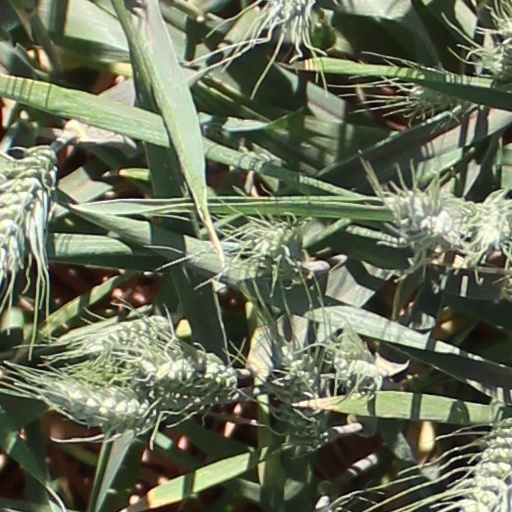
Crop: wheat